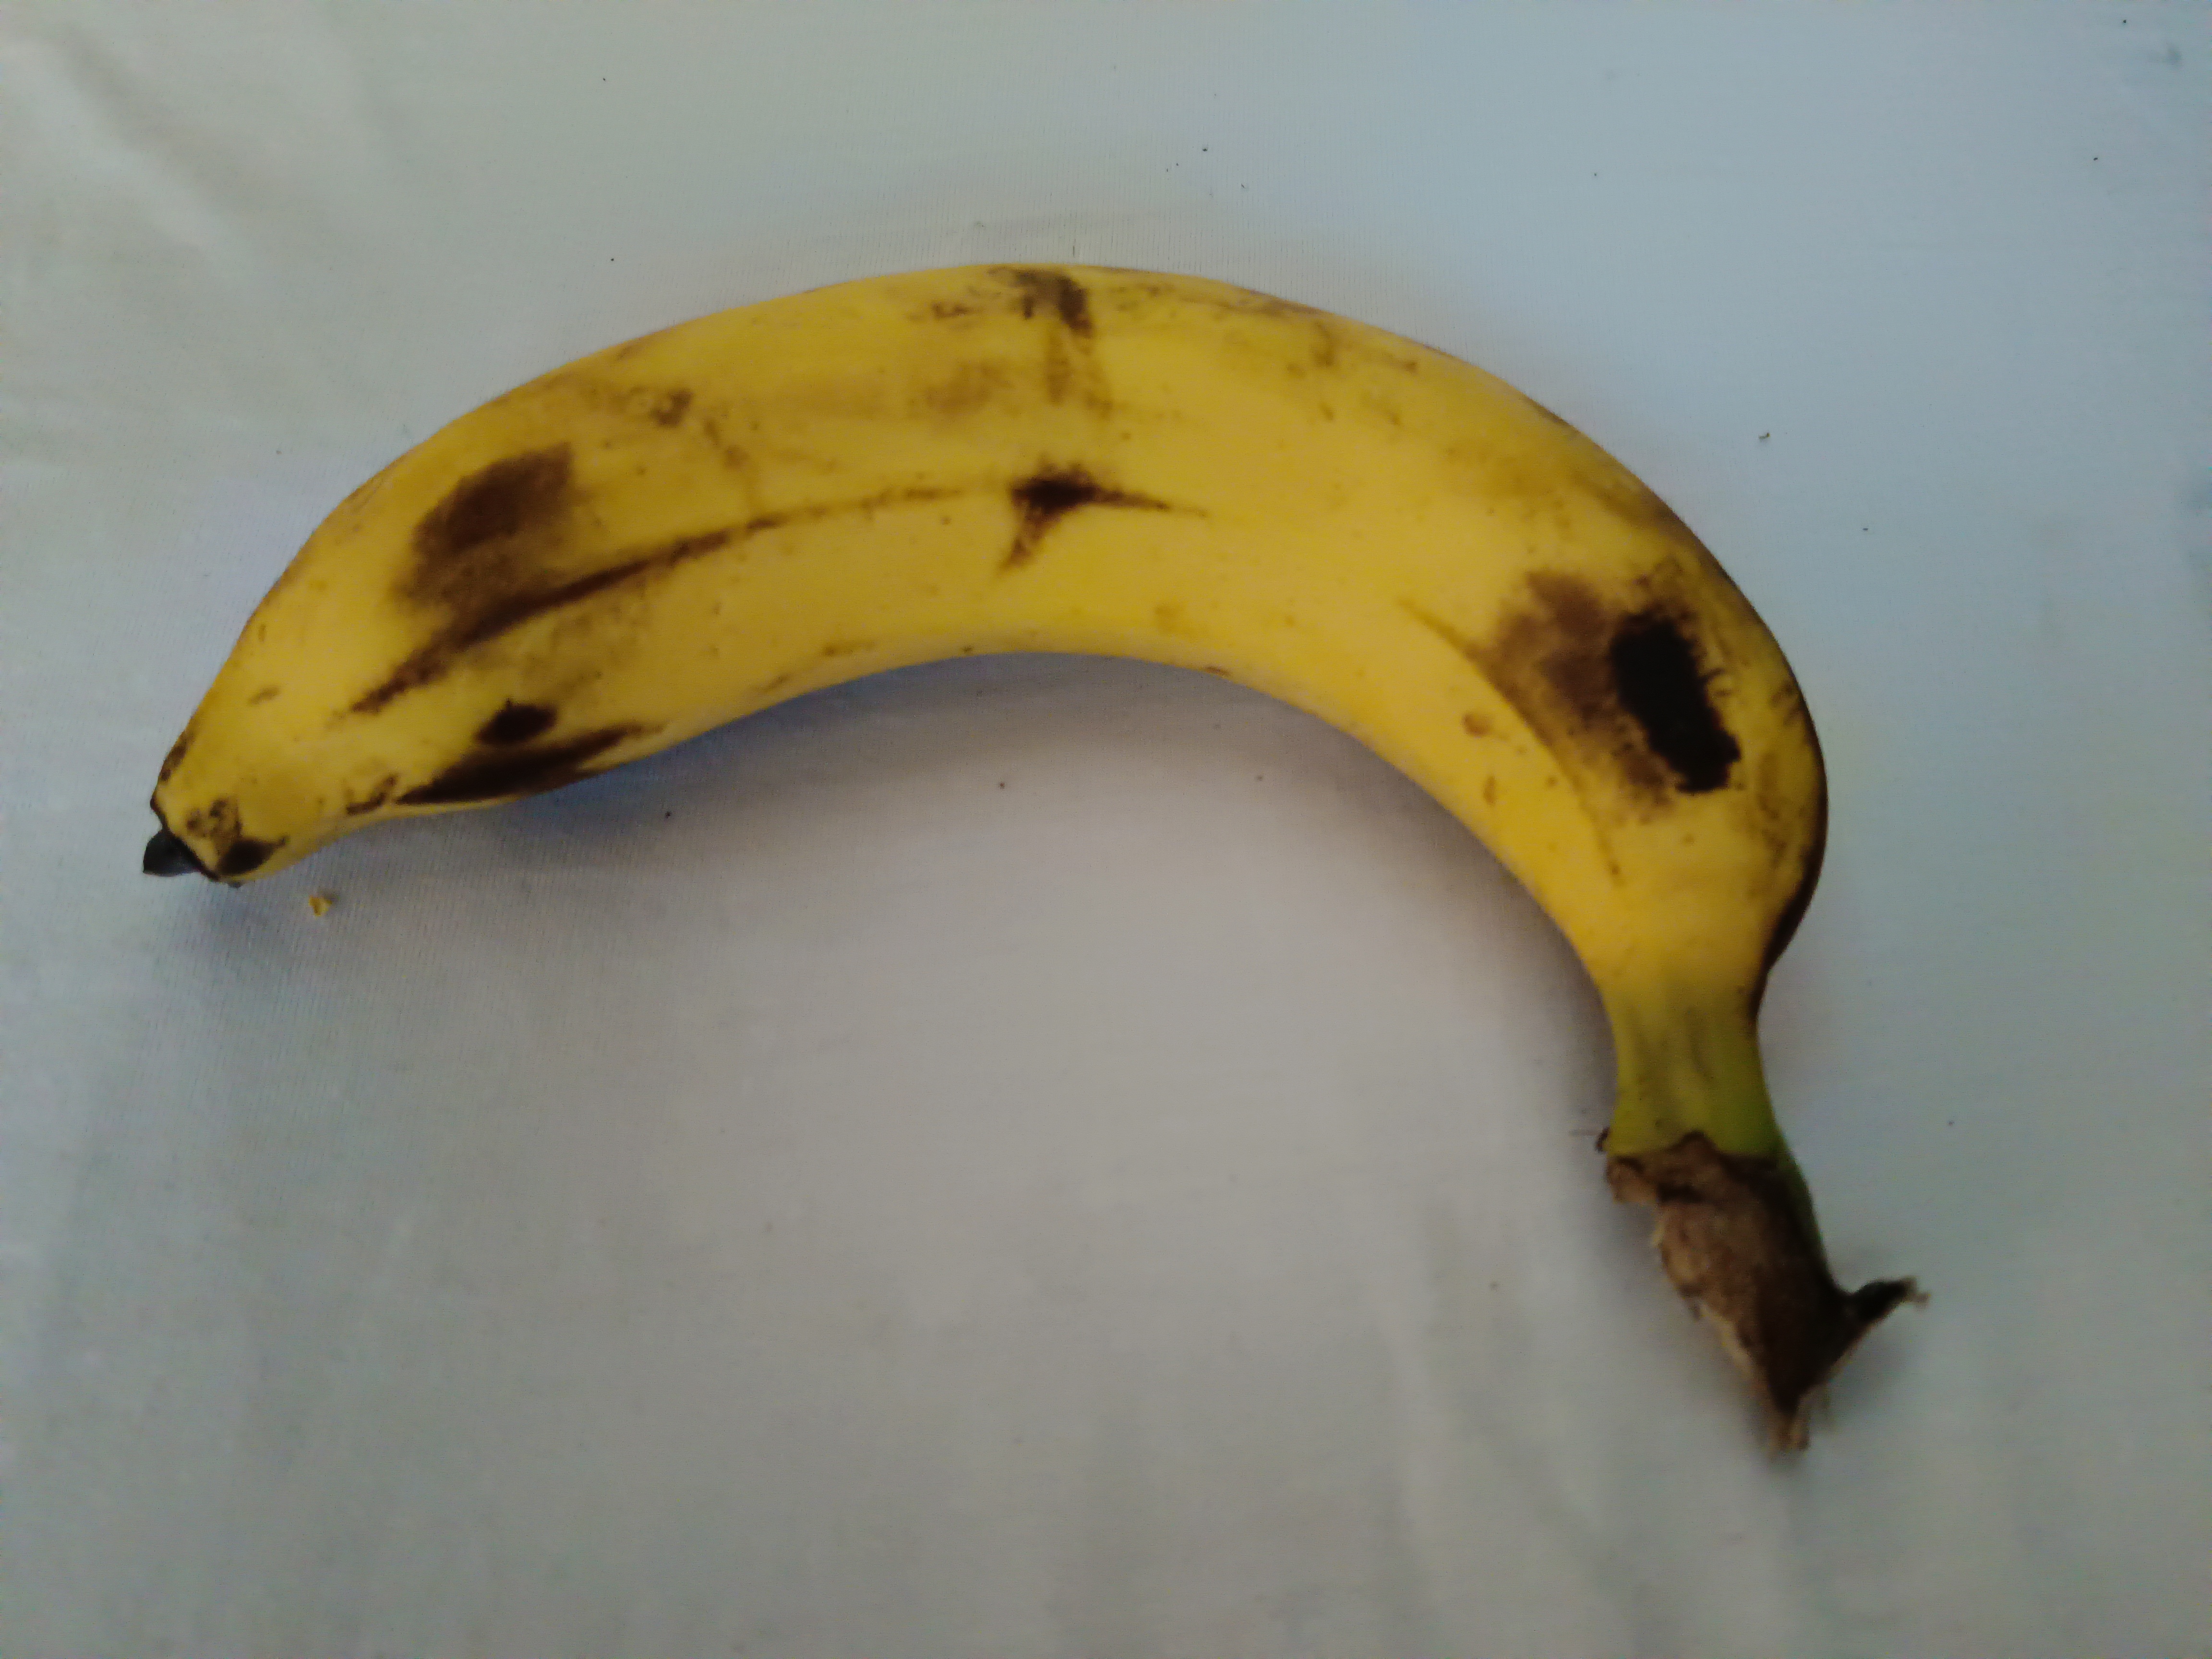
Banana variety: Shagor